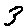
Label: 3